Thomas-François Dalibard

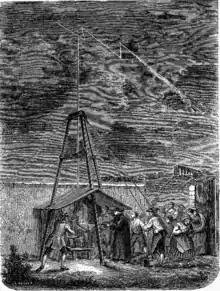
T1- d527 - Fig. 267. — Expérience Dalibard - Marly

Dalibard, who at the suggestion of Georges-Louis Leclerc, Comte de Buffon, translated Franklin's "Experiments and Observations on Electricity" into French, performed Franklin's proposed experiment using a 40-foot-tall metal rod at Marly-la-Ville on 10 May 1752. It is said that Dalibard used wine bottles to ground the pole, and he successfully extracted electricity from a low cloud. It is not known whether Franklin ever performed his proposed experiment.